Eugene Field Park

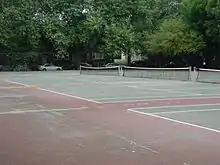
The park's tennis courts.

The park's tennis courts have been in the same location since c. 1925–1930. North of the five tennis courts is a playground. Historically, there were two playgrounds divided by an oval path; north of these areas were other recreation features, including a wading pool. During the 1950s the Chicago Park District renovated the playground area and added additional features including an open shelter, a sand court, wading pool and a basketball court. Between 1970 and 1980 the wading pool was converted into a spray feature. The playground equipment and area has had additional updates in the ensuing years.